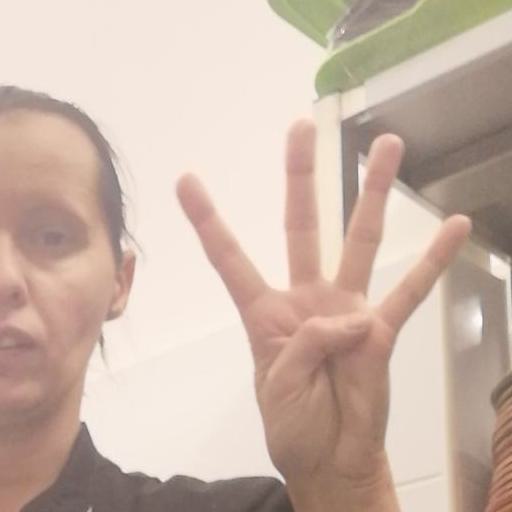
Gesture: four